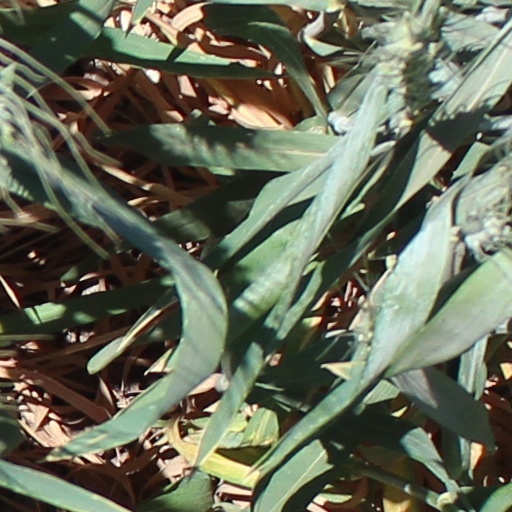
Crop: wheat